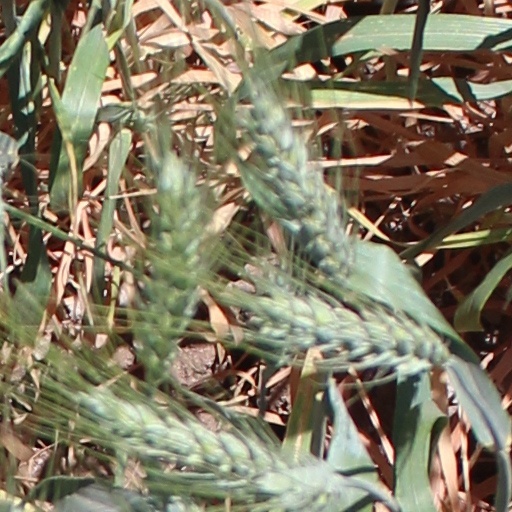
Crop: wheat